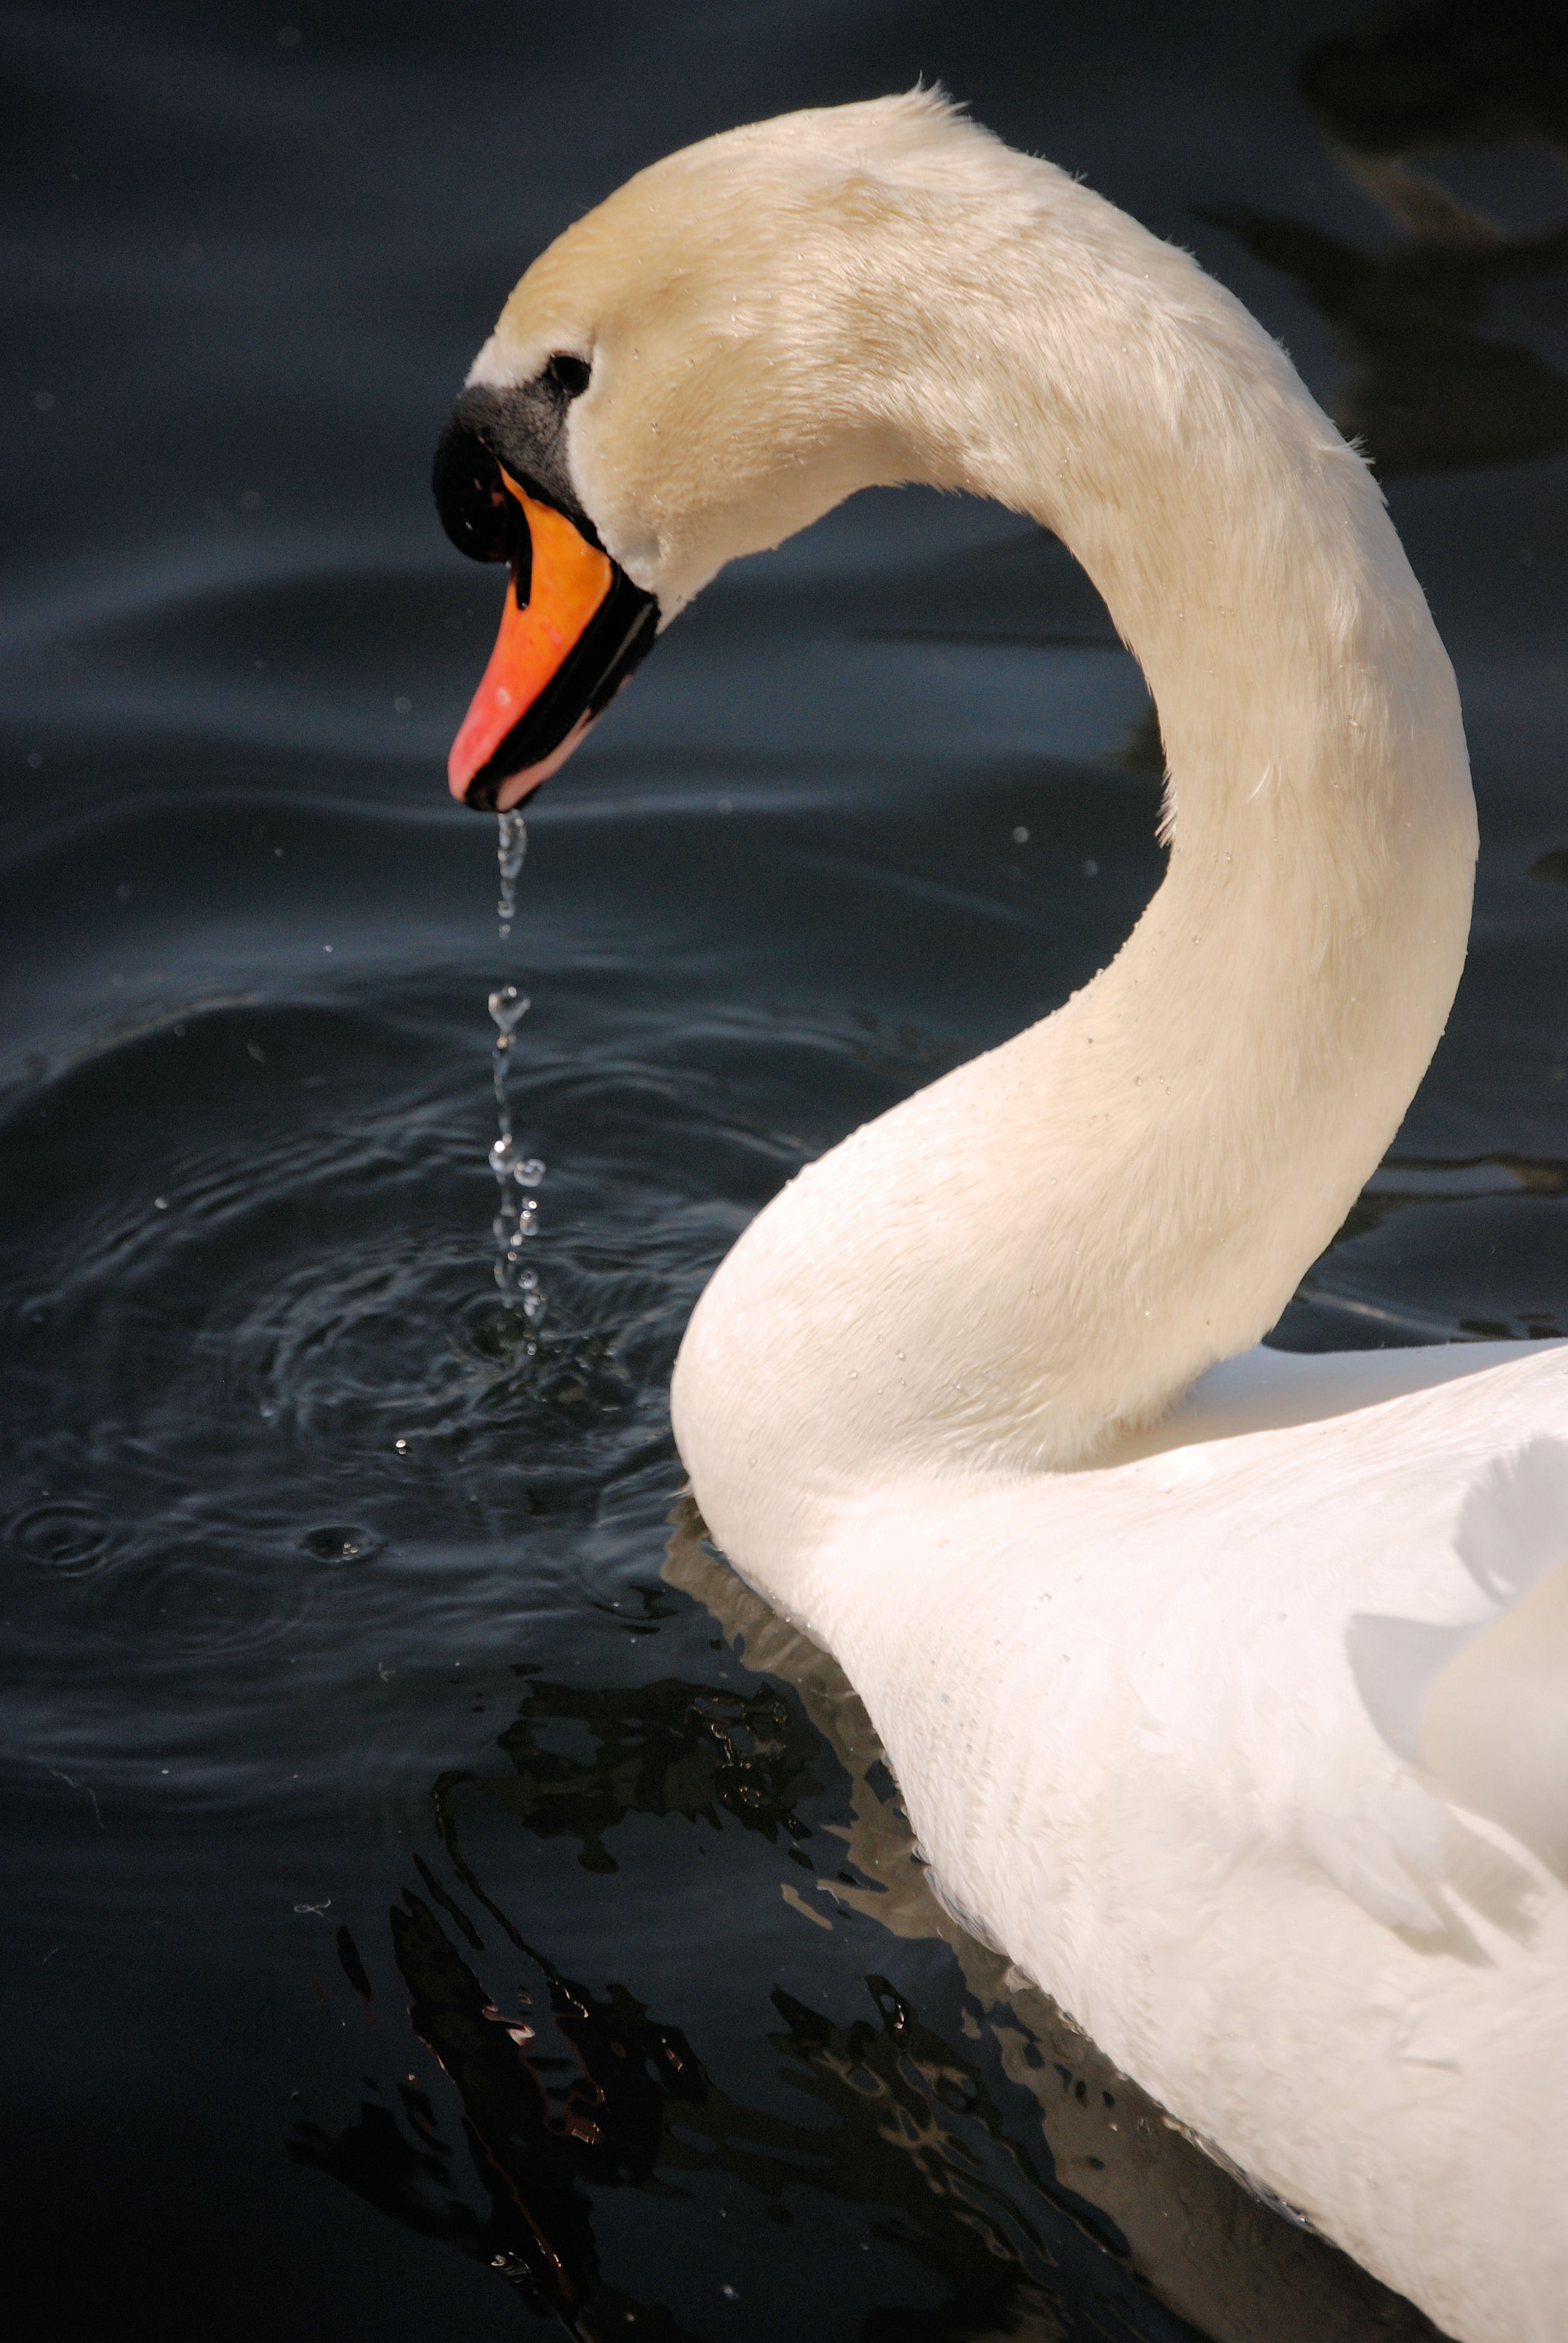
water, bird, wing, white, animal, pond, wildlife, reflection, beak, floating, fowl, fauna, swan, feathers, paddling, vertebrate, elegant, feathered, waterfowl, waterbird, water bird, elegance, wildfowl, graceful, ducks geese and swans